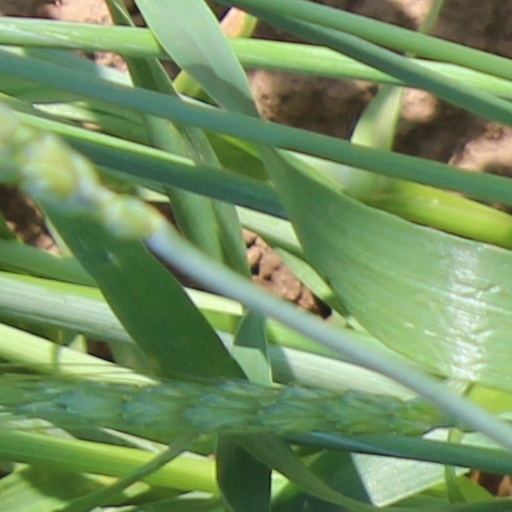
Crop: wheat